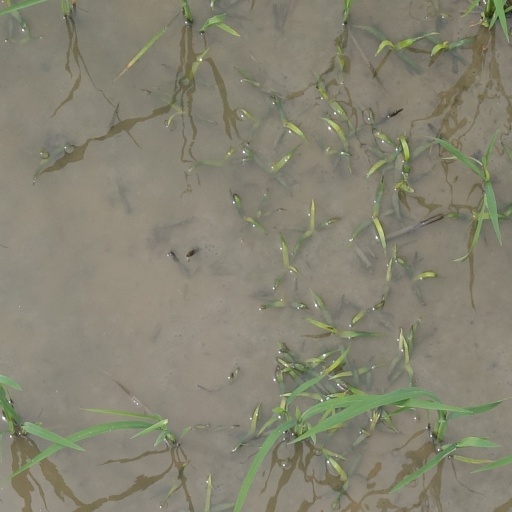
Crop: rice